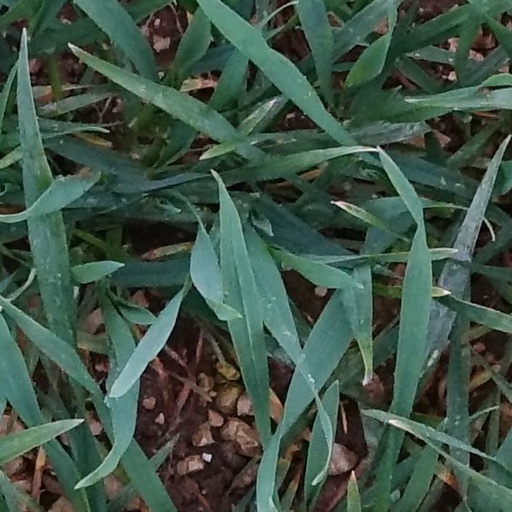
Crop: wheat